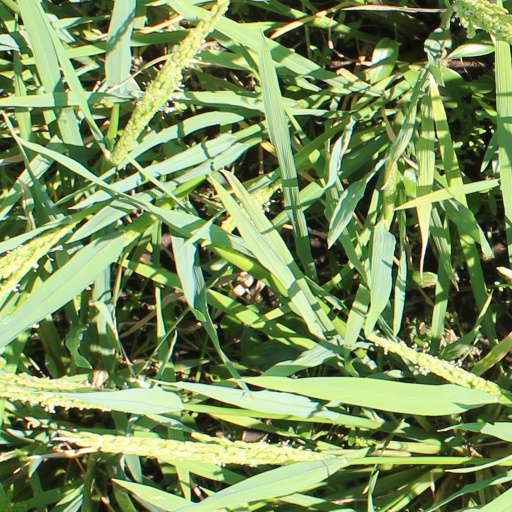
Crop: rice